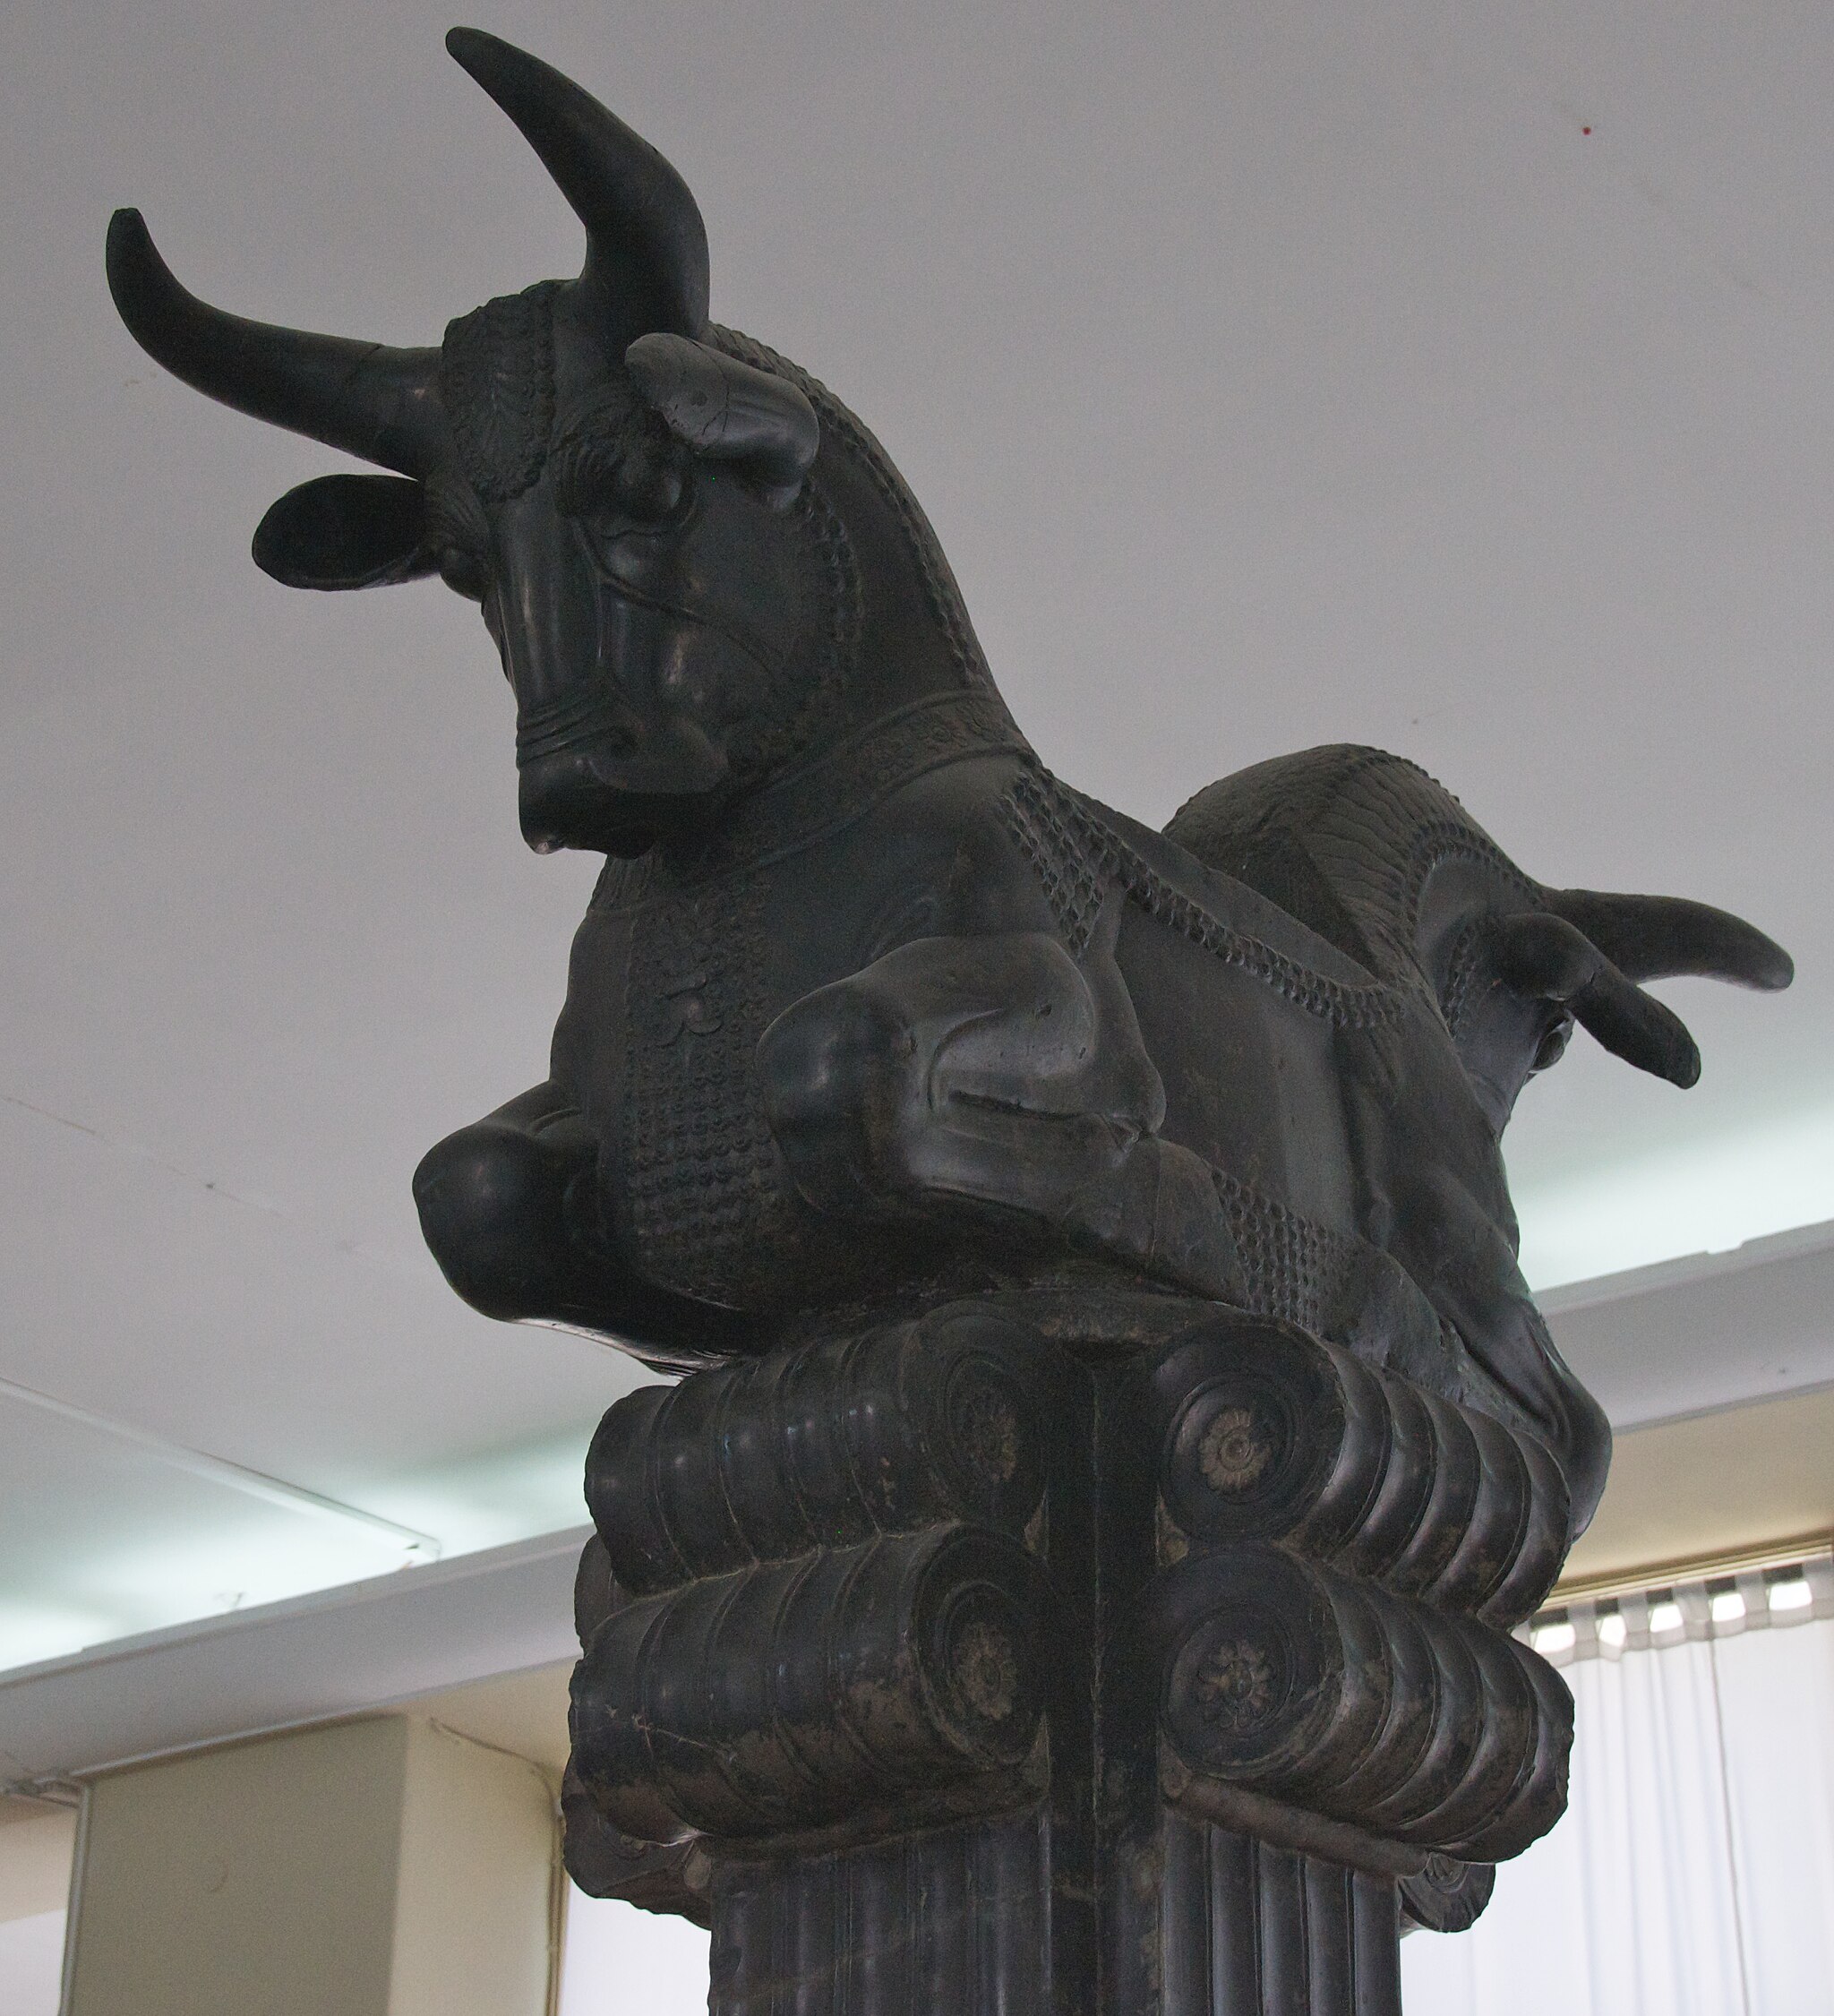
Title: Bull Capital from Persepolis (4736419664)
Description: Figure 14 on page 35 of Donald N. Wilber's book Persepolis, The Archaeology of Parsa, Seat of the Persian Kings , suggests this is a column capital from the Gate of All Lands at Persepolis. In the collection of the National Archaeological Museum, Tehran
Date: 2010-04-10 11:56
Categories: Taken with Nikon D300, Flickr images reviewed by File Upload Bot (Magnus Manske), Column and bull capital from Persepolis - 5th century BC – National museum of Iran